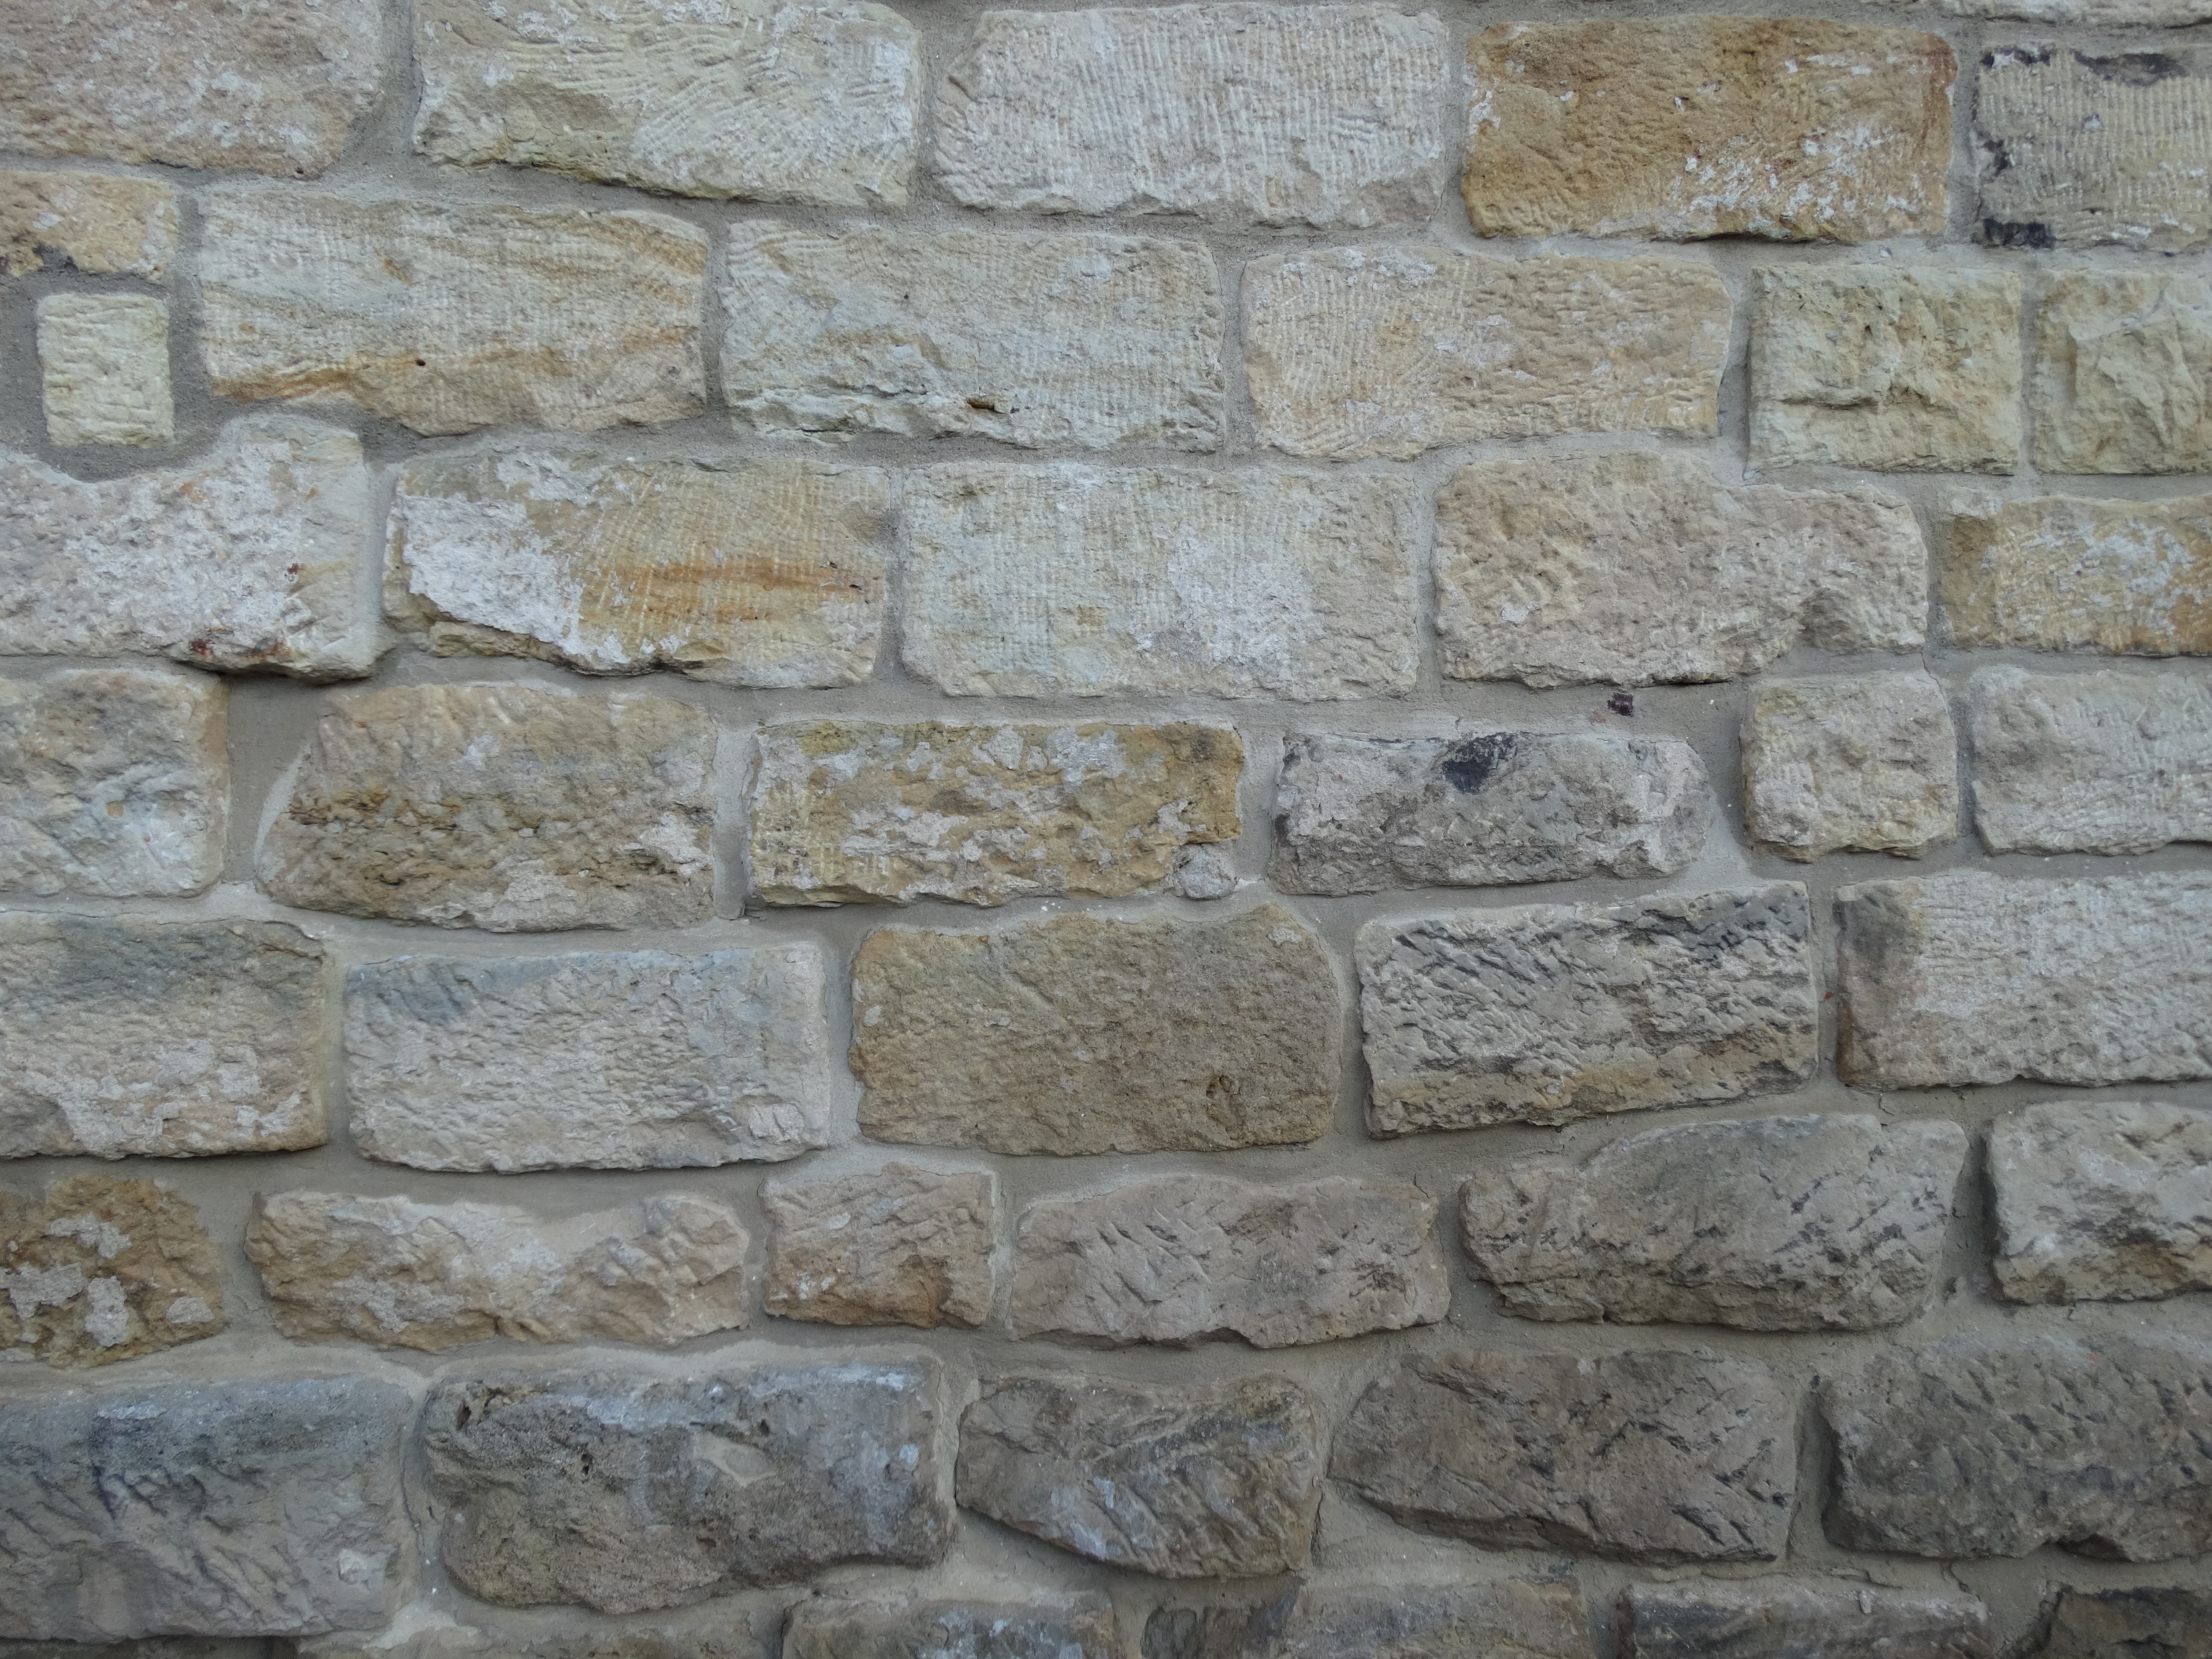
stone, wall, stone wall, brickwork, brick, rock, cobblestone, limestone, rubble